Castellane

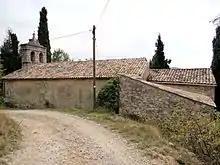
Saint Pons in Éoulx

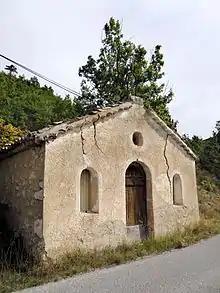
Saint Antoine of Éoulx

Parts of the old parish church of Saint-Victor date from the mid-11th century. It is listed as an historical building. It was constructed in a similar manner and on the same plane as the Church of St. Andrew in the old village above the modern-day town, and was formerly the seat of a priory of the Abbey of St. Victor in Marseille.